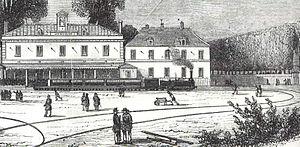
détail gravure du XIX gare et locomotive système Arnoux
Jean-Claude-Républicain Arnoux est un ingénieur polytechnicien français, connu comme l'inventeur du système ferroviaire dit Arnoux. Entrepreneur, il fonde et dirige la Compagnie de Paris à Orsay qui construit et met en service, avec son système, la ligne de Paris à Orsay, origine de la ligne de Sceaux, le 6 juin 1846.
Le système Arnoux est un système de trains articulés inventé par Jean-Claude-Républicain Arnoux en 1838. Suscitant l'intérêt de l'Académie des sciences, il fut mis en exploitation commerciale en 1846 sur la ligne qui deviendra la ligne de Sceaux. Mais le coût d'exploitation, l'utilisation d'un écartement de voie large atypique, de 1 751 mm, ne permettant pas le raccordement au reste du réseau, et l'apparition des bogies, provoquent son abandon complet en 1893.
La Maison Anjubault, est une entreprise française de mécanique installée rue Keller à Paris. C'est un constructeur ferroviaire, il sort de ses ateliers des locomotives à vapeur de chantier, utilisées notamment pour la construction des nouvelles lignes de chemin de fer. La création de l'entreprise est le fruit de la rencontre de deux ingénieur aux fortunes diverses, Jean-Claude-Républicain Arnoux et Jean-Jacques Meyer, avec Auguste Anjubault, entrepreneur de 35 ans, à un moment particulièrement dynamique de l'histoire du chemin de fer. Le décès de Anjubault, après seulement quinze années d'activité ne provoque pas la disparition de l'entreprise.